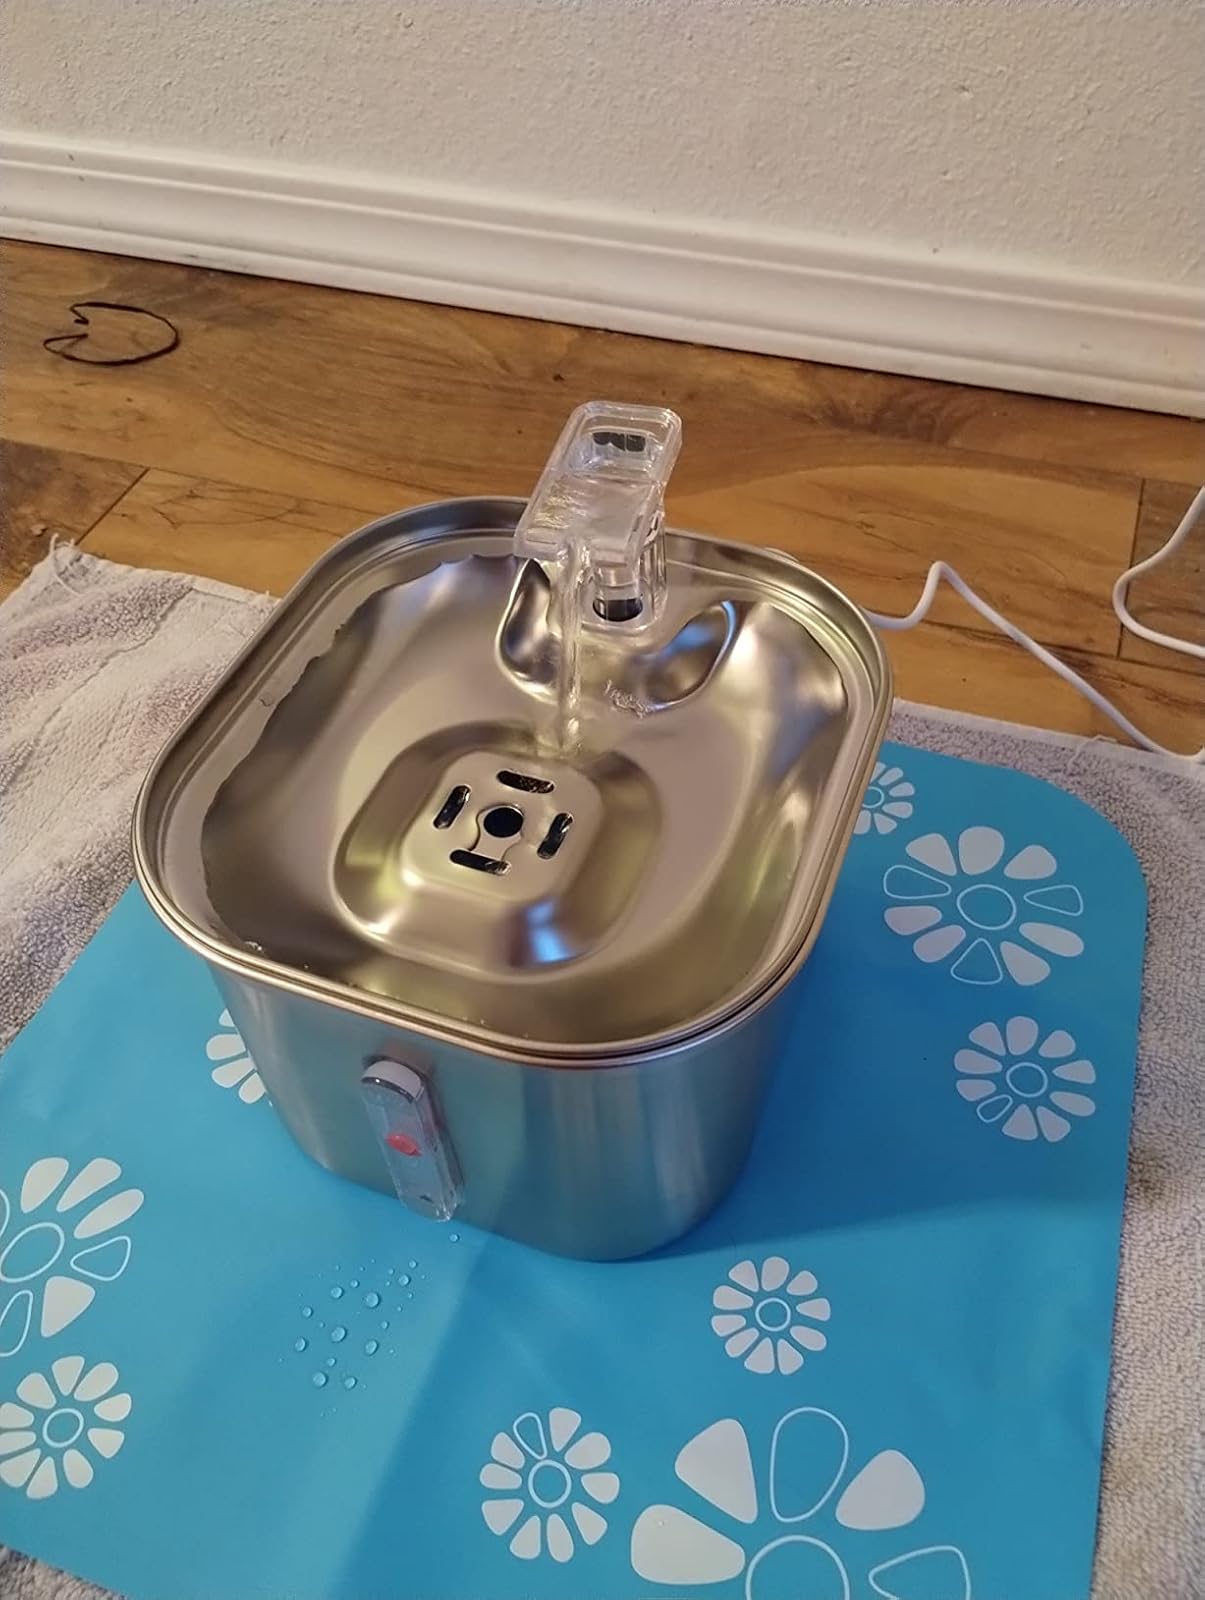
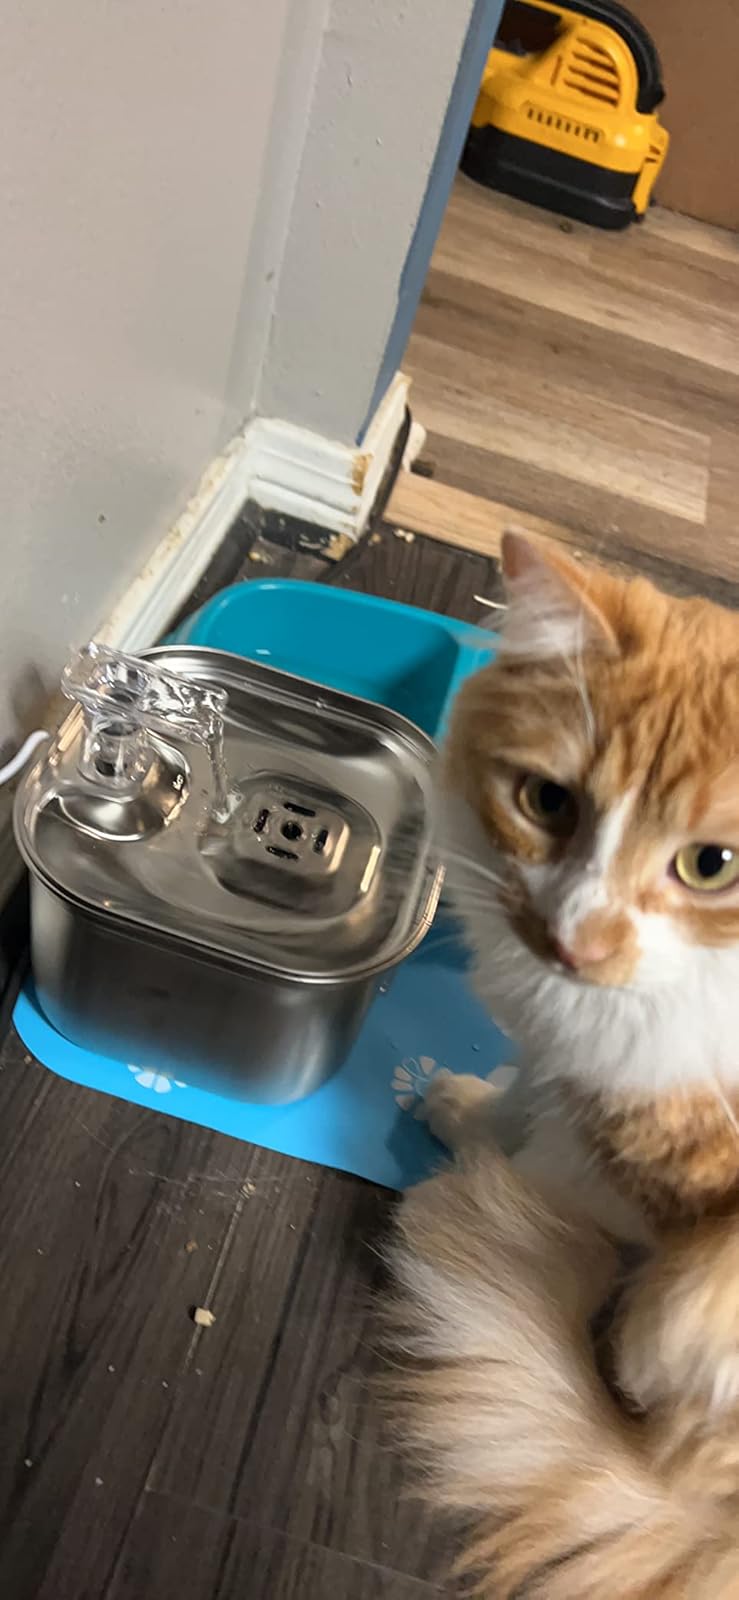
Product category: items_bowl
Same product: yes